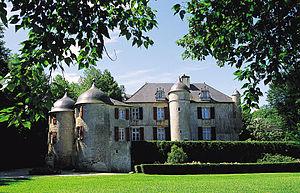
Le bâtiment d'entrée avec ses deux tours (à gauche sur la photo) est le bâtiment le plus à l'Est. Contrairement à ce que la photo suggère, il est séparé du principal corps de bâtiment situé plus à droite. Vue vers l'ouest.
Le château d’Urtubie situé sur la commune d’Urrugne, à 3 km de Saint-Jean-de-Luz fut reconstruit en 1505 sur les ruines d'un ancien château féodal construit en 1341 et rasé et brulé en 1497, dont il ne restait que quelques murailles défensives et un donjon. En 1745, le second château fut l'objet d'importants aménagements et agrandissements. Il est inscrit à l’inventaire des monuments historique depuis 1974.